Incubus HQ Live

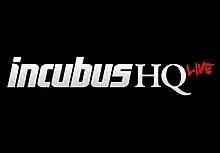

Incubus HQ Live is a participatory media exhibit and real-time documentary by American rock band Incubus in collaboration with Sony Music Entertainment and producer/director Marc Scarpa. Held in the summer of 2011, it allowed fan access and interaction with the band as they prepared for the release of their seventh studio album, "If Not Now, When?". From June 30 to July 6 in a warehouse space in West Los Angeles, California, band members Brandon Boyd, Mike Einziger, Jose Pasillas, Ben Kenney and DJ Kilmore and their fans participated in instrument clinics, question and answer sessions, video chats and large art canvases where both band members and fans alike were encouraged to share original artwork. Each night, Incubus performed a fan created set-list, starting with their earliest material and culminating on the last night with a performance of "If Not Now, When?" in its entirety.